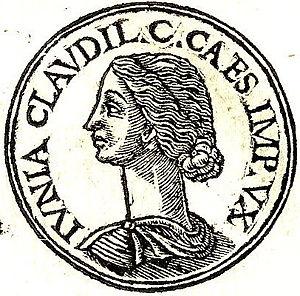
Junia Claudilla ou Junia Claudia était la première femme de l'empereur romain Caligula avant qu'il ne soit arrivé au pouvoir. Ils ont été mariés à Antium en 33. Son père était un sénateur distingué nommé Marcus Junius Silanus. Elle est morte en donnant naissance au premier enfant de Caligula, qui n'a pas survécu.